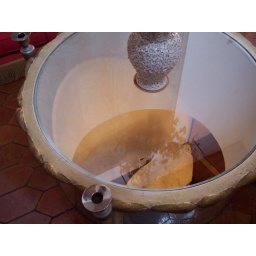
End table in Gala's living room looking down to the floor below.